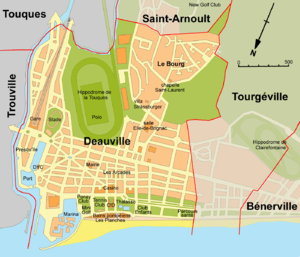
plan de Deauville
Deauville est une commune française du département du Calvados, en Normandie, peuplée de 3 604 habitants.